S Line (Utah Transit Authority)

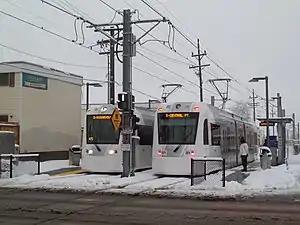
West at two S Line streetcars at 500 East station, December 2013

The S Line, or S-Line (formerly known as Sugar House Streetcar), is a public transit streetcar line in northeastern Salt Lake County, Utah, in the United States, that connects the business district of the Sugar House neighborhood of Salt Lake City with the neighboring city of South Salt Lake, as well as the Utah Transit Authority's (UTA) TRAX light rail system. It is a joint project between UTA, Salt Lake City, and South Salt Lake. It opened for service on December 8, 2013. It is operated by UTA and is UTA's first streetcar line.